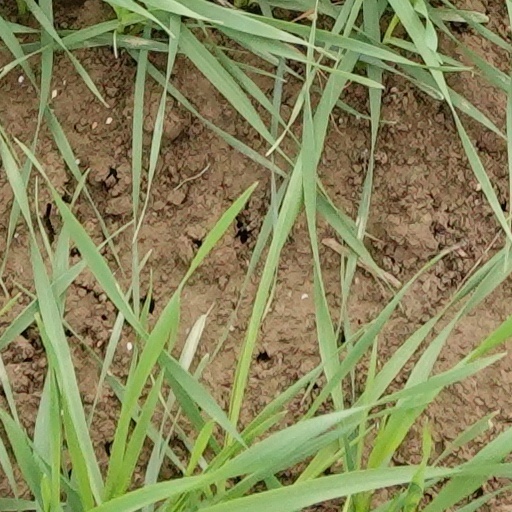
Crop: wheat